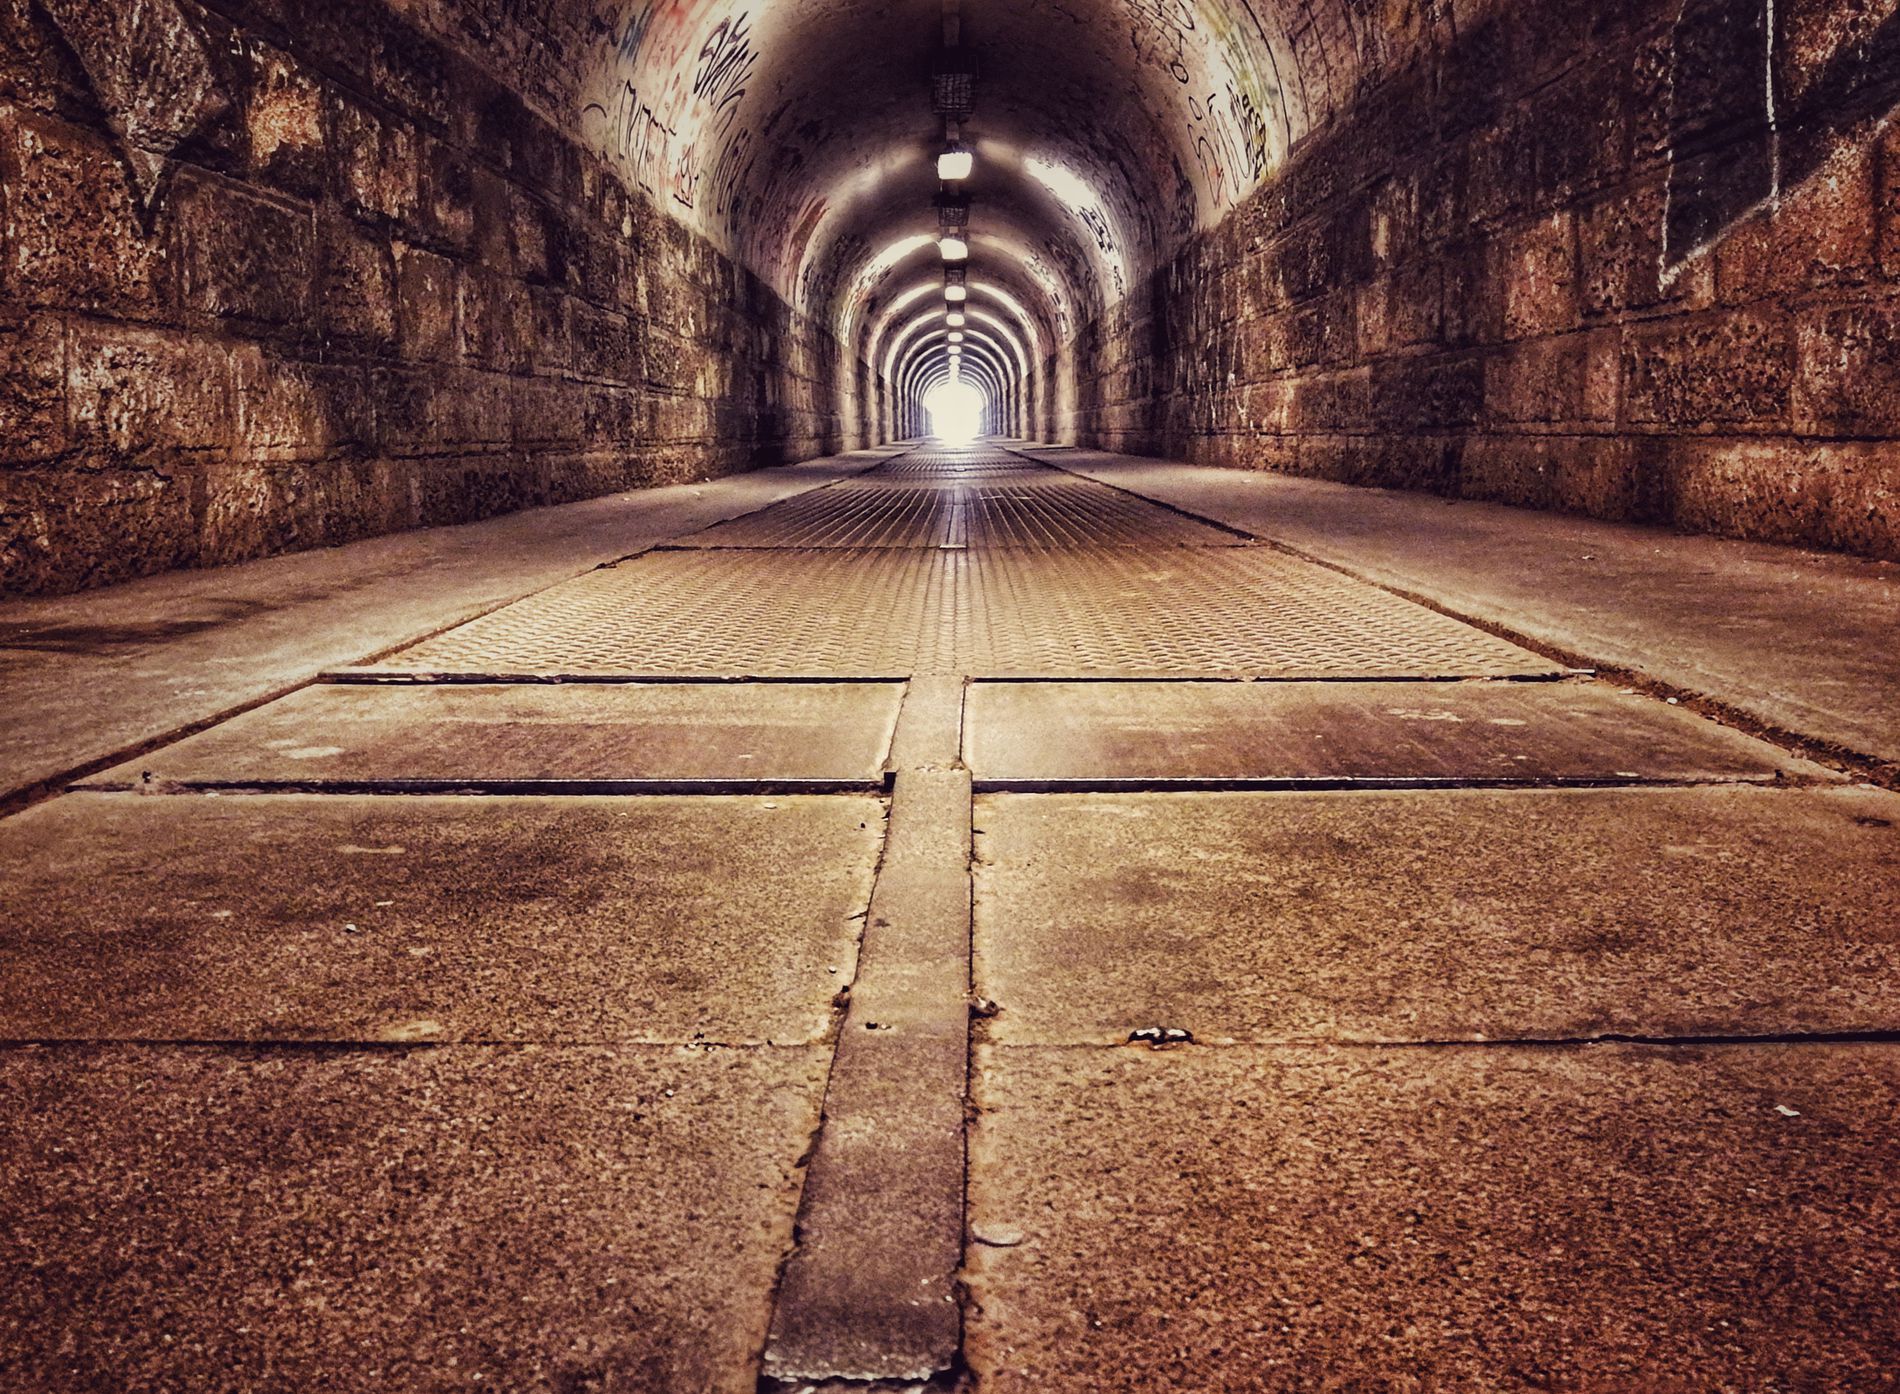
long  Tunnel
A long stone tunnel with lined Lamps overhead, leading toward a bright area at the end.The tunnel looks old.
The colors are dull and tend towards brown. Long-range photography from a vertical angle.The lighting is not good but it is enough to see.Architectural and archaeological atmosphere.
Labels: Tunnel, Architecture, Building, Floor, City, Road, Street, Urban, Crypt, Indoors, Path, Corridor, Flooring, Wall, Bright area, Lamps
Camera: HUAWEI VTR-L09
Aperture: F2.2
Exposure: 1/17 sec
ISO: 1600
Focal length: 4.0 mm